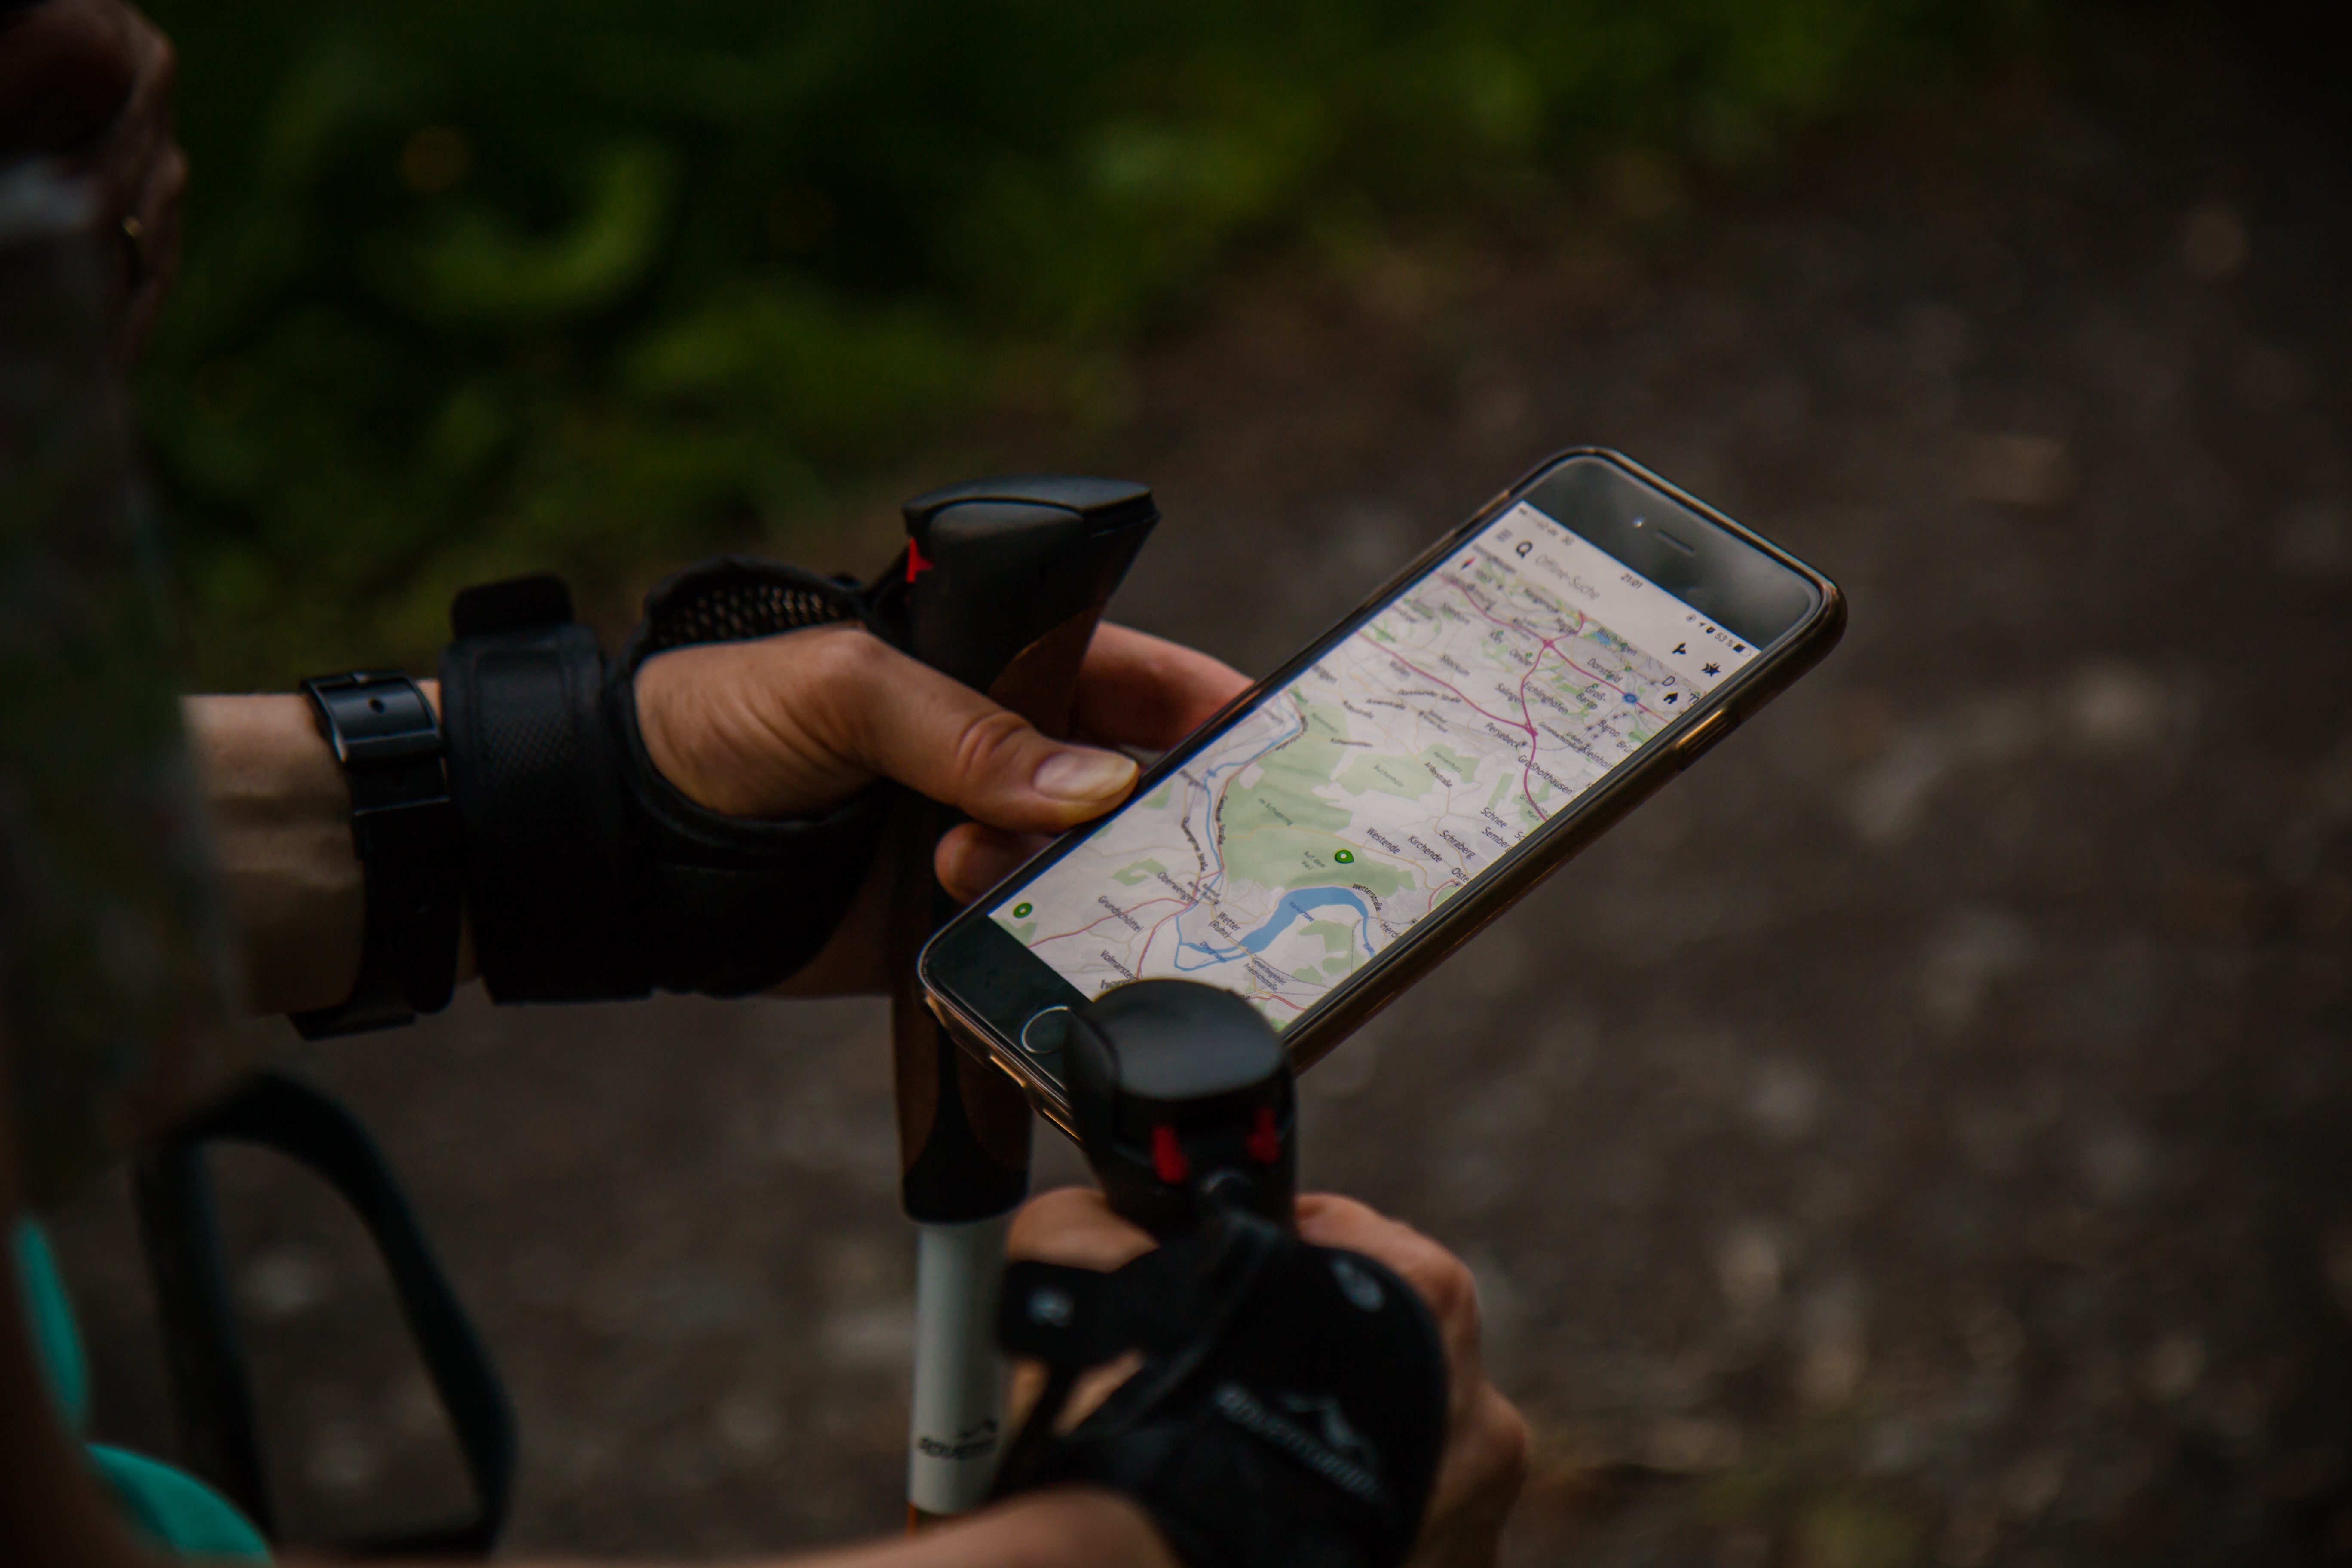
hand, person, technology, photography, walk, map, photograph, screenshot, camera operator